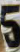
Number: 5